Latin American art

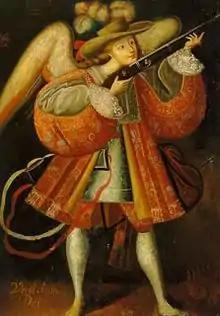
"Archangel Uranus", anonymous, Cuzco School 18th century

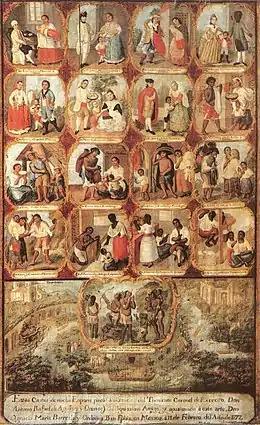
Single canvas depiction of the casta system of racial hierarchy in eighteenth-century Mexico, by Ignacio María Barreda. Most sets of casta paintings were individual canvases showing only one family.

During the colonial period, a mixture of indigenous traditions and European influences (mainly due to the Christian teachings of Franciscan, Augustinian and Dominican friars) produced a very particular Christian art known as Indochristian art. In addition to indigenous art, the development of Latin American visual art was significantly influenced by Spanish, Portuguese, and French and Dutch Baroque painting. In turn Baroque painting was often influenced by the Italian masters.